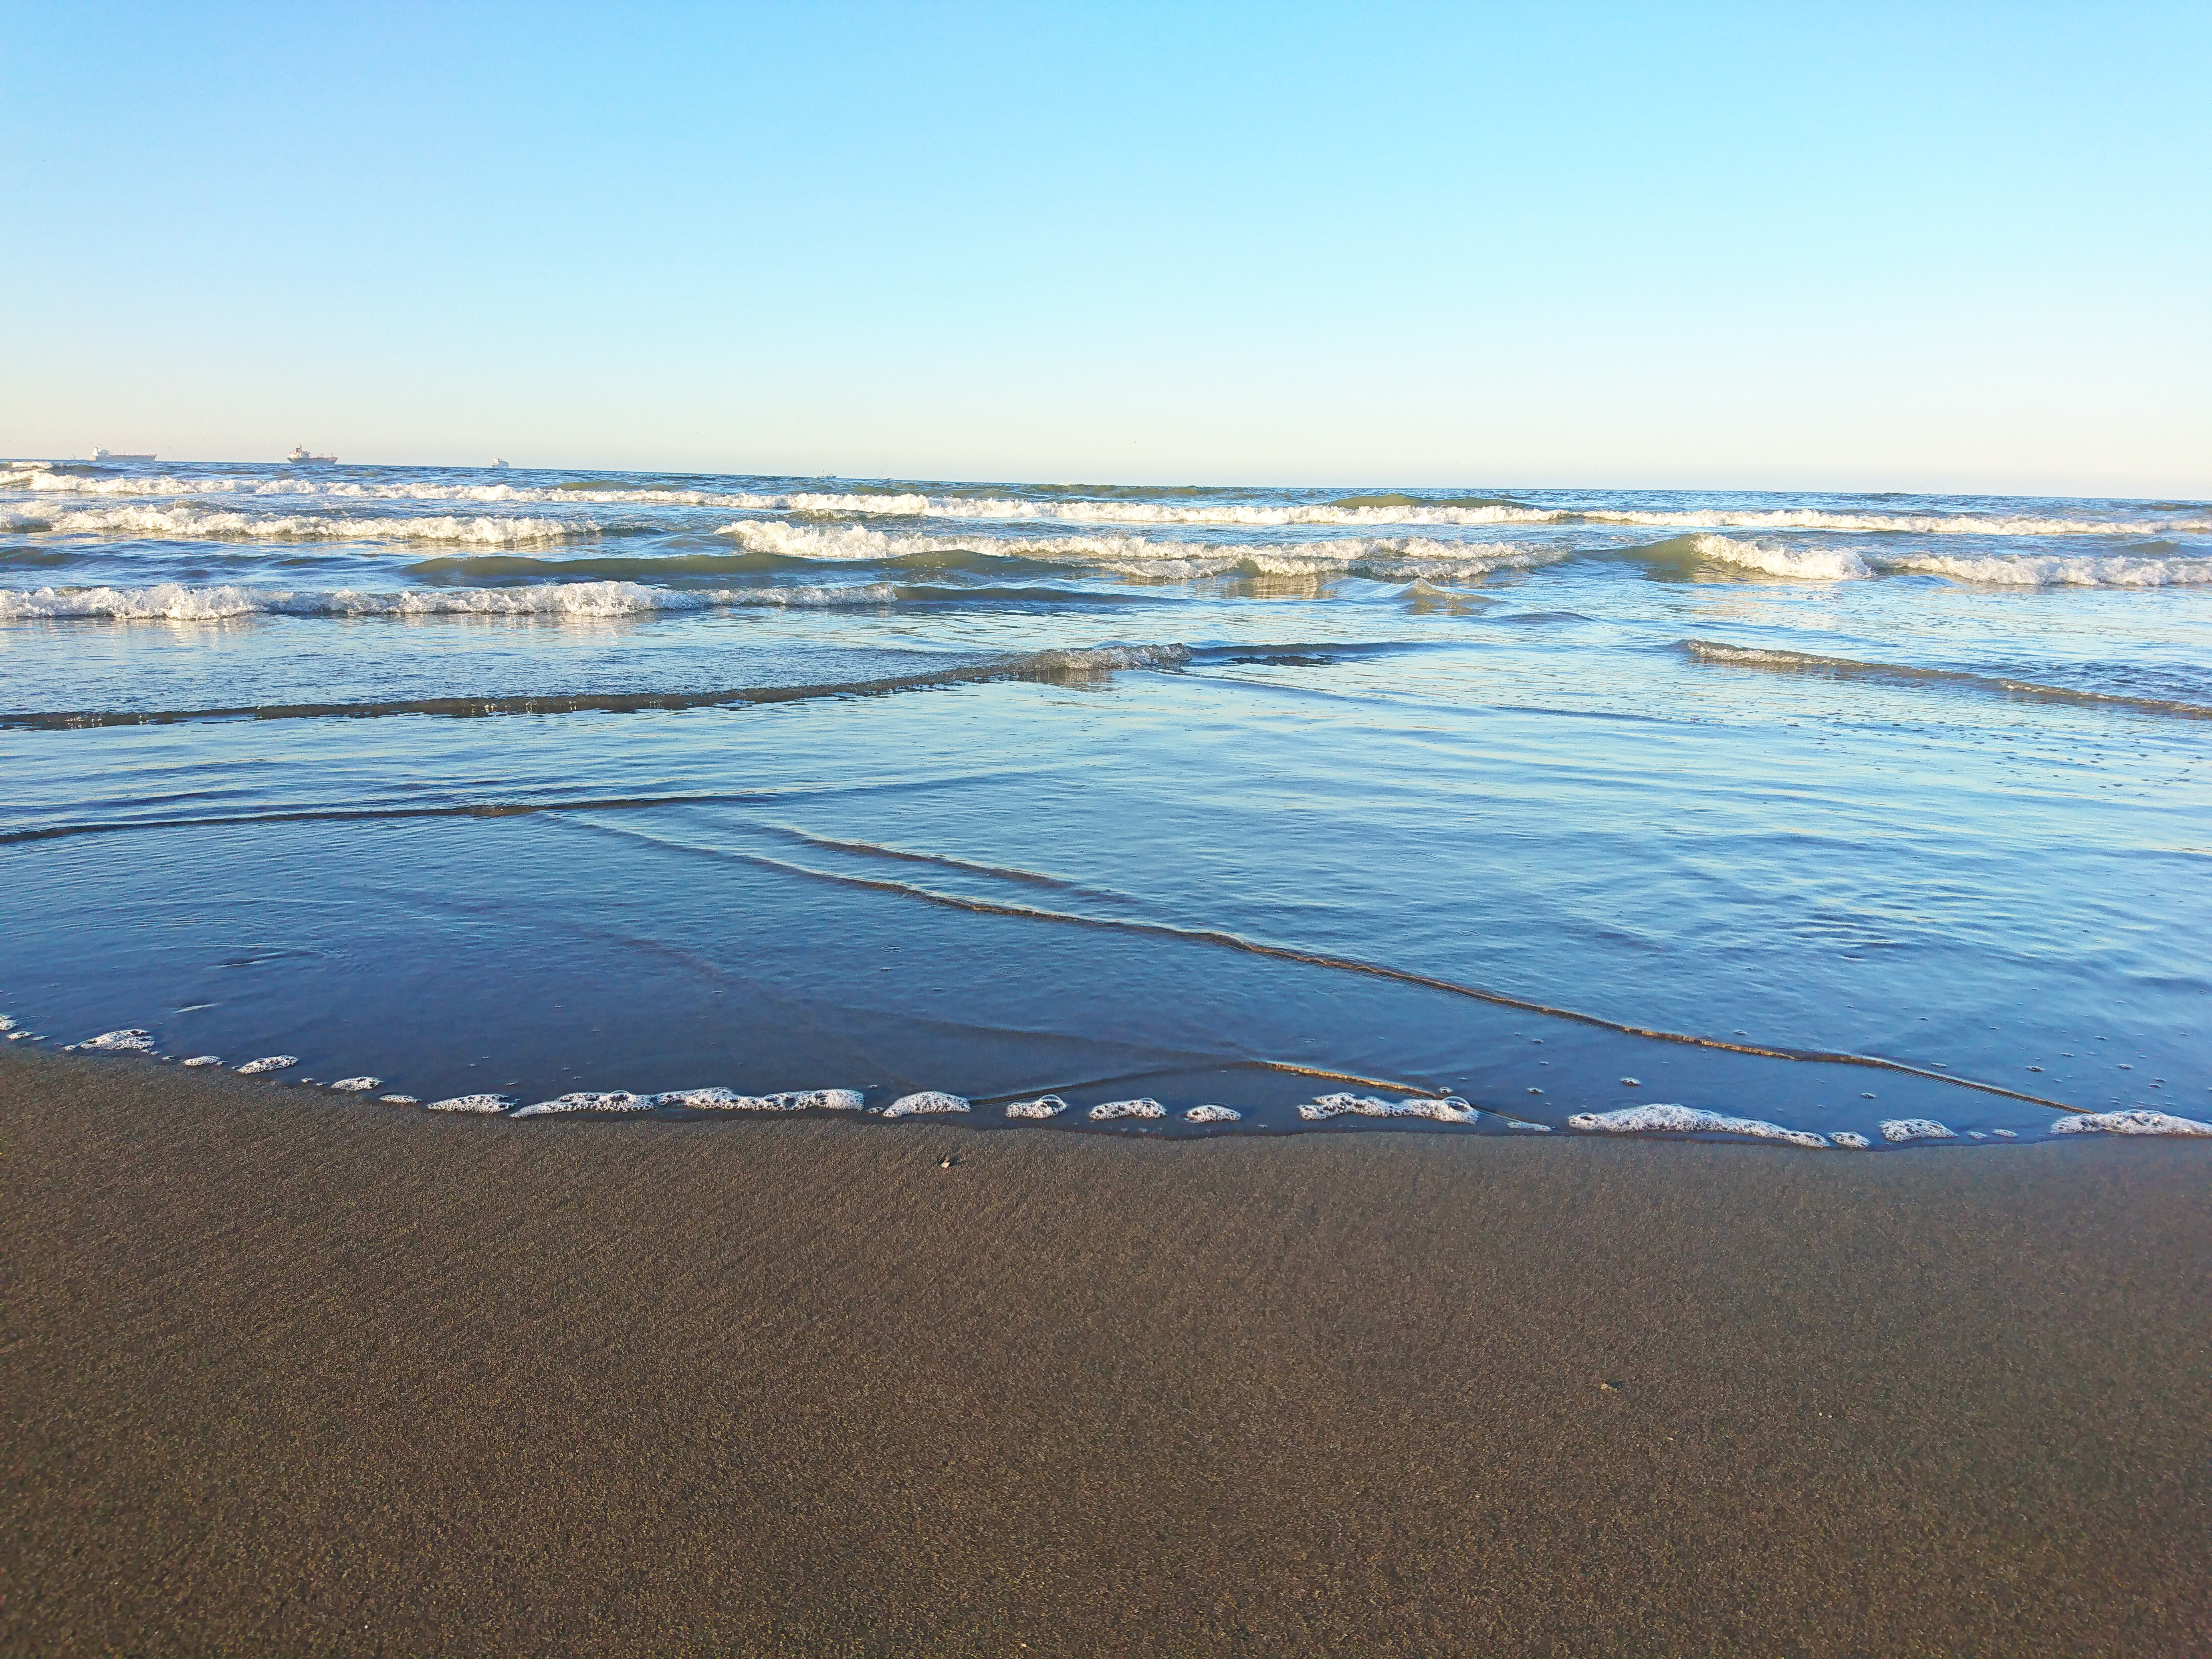
beach, body of water, sea, wave, shore, sand, ocean, water, sky, coast, wind wave, horizon, natural environment, coastal and oceanic landforms, morning, tide, calm, summer, vacation, reflection, cloud, sunlight, bay, landscape, evening